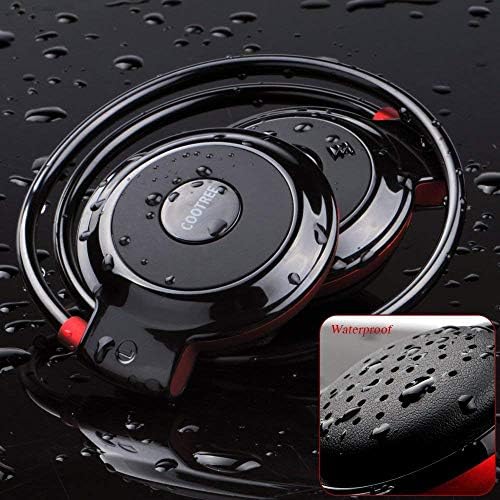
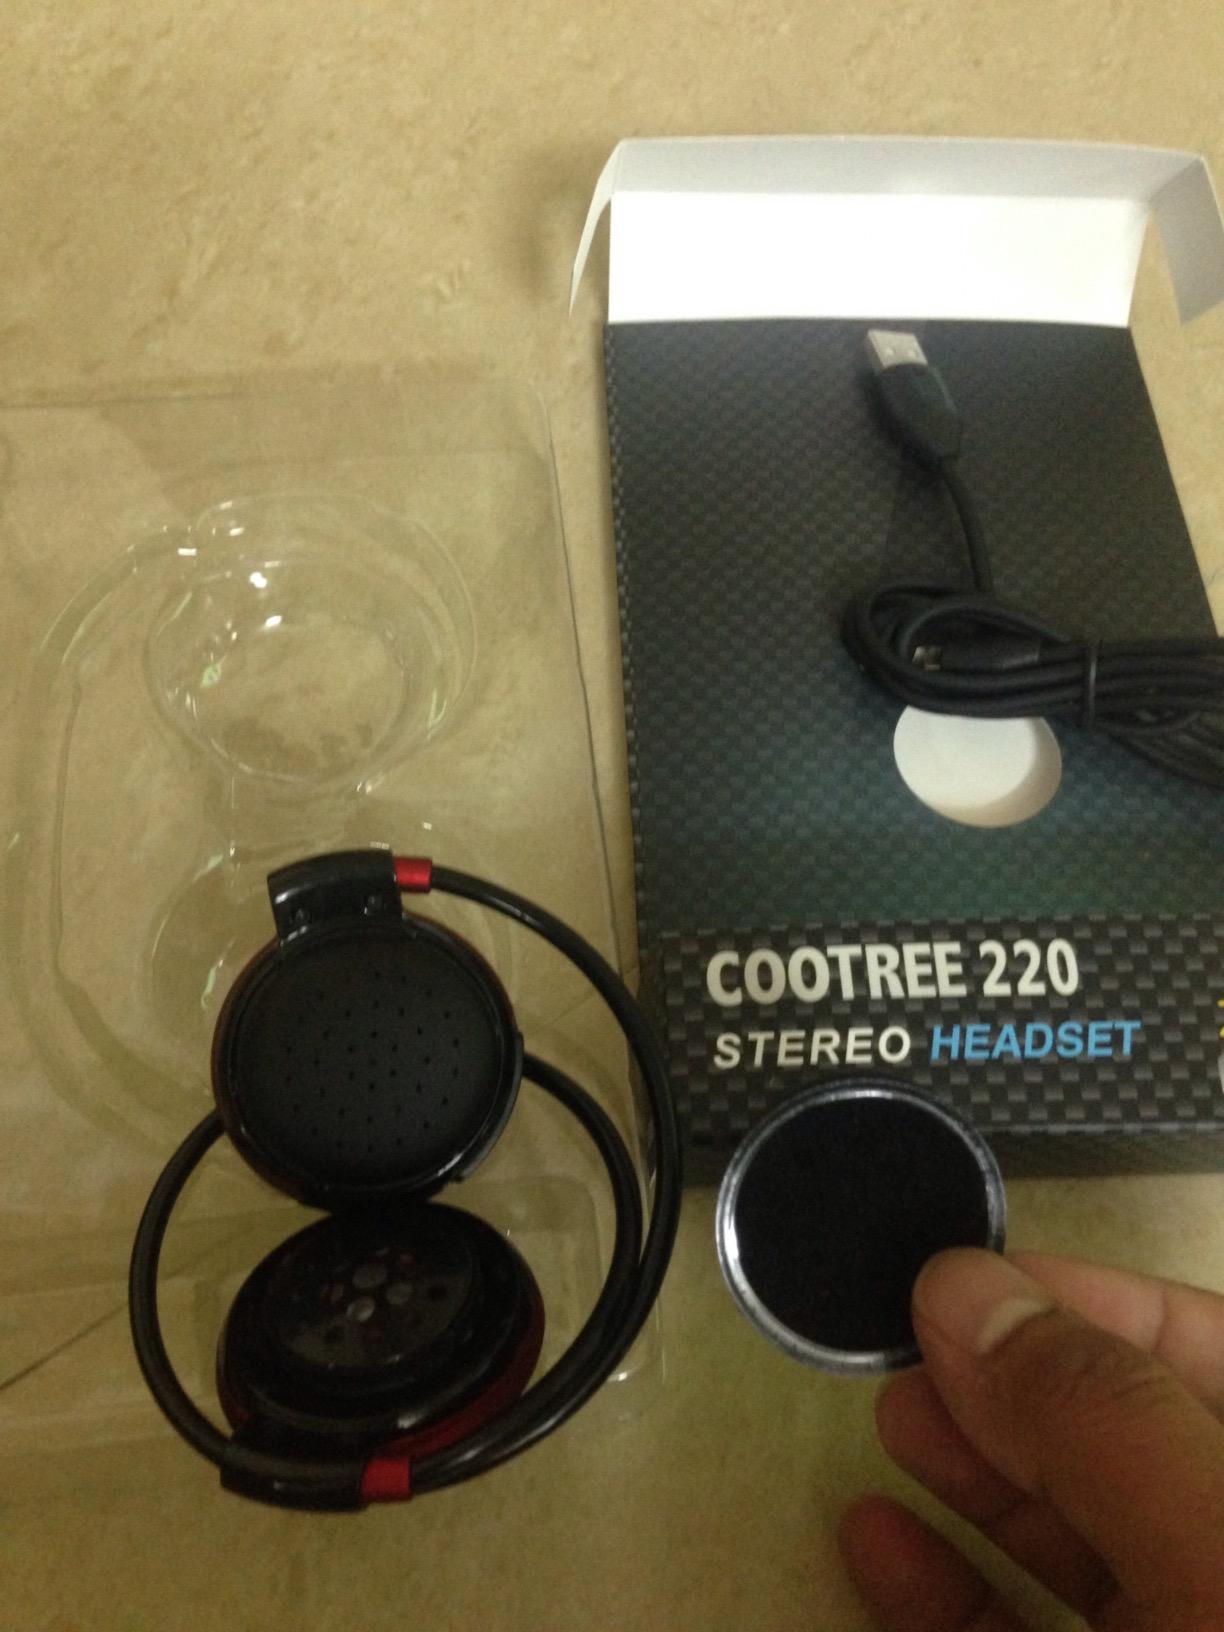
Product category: headphones
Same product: yes